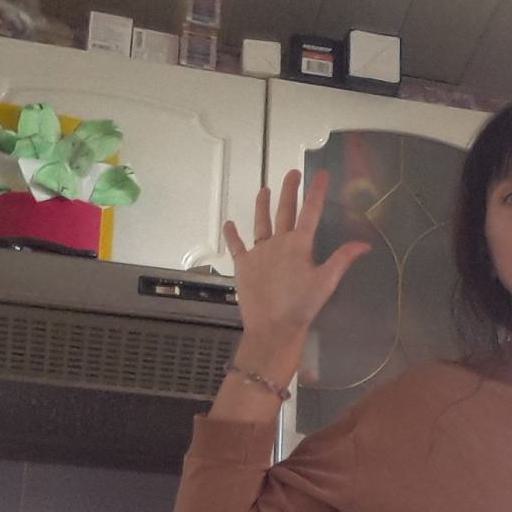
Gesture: palm